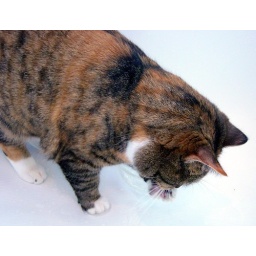
These shots show where we keep Gracie's water bowl...in the bath tub! Taken by Ron.